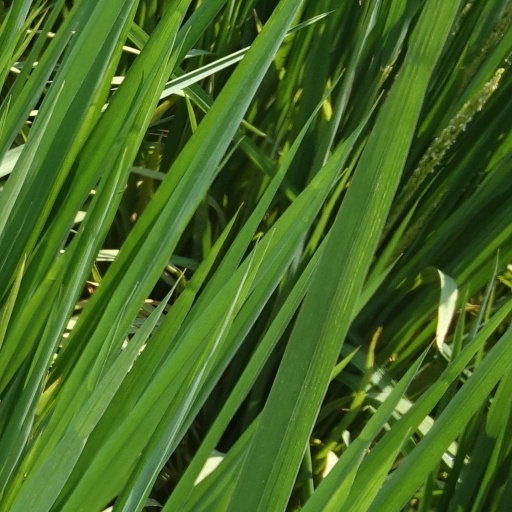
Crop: rice